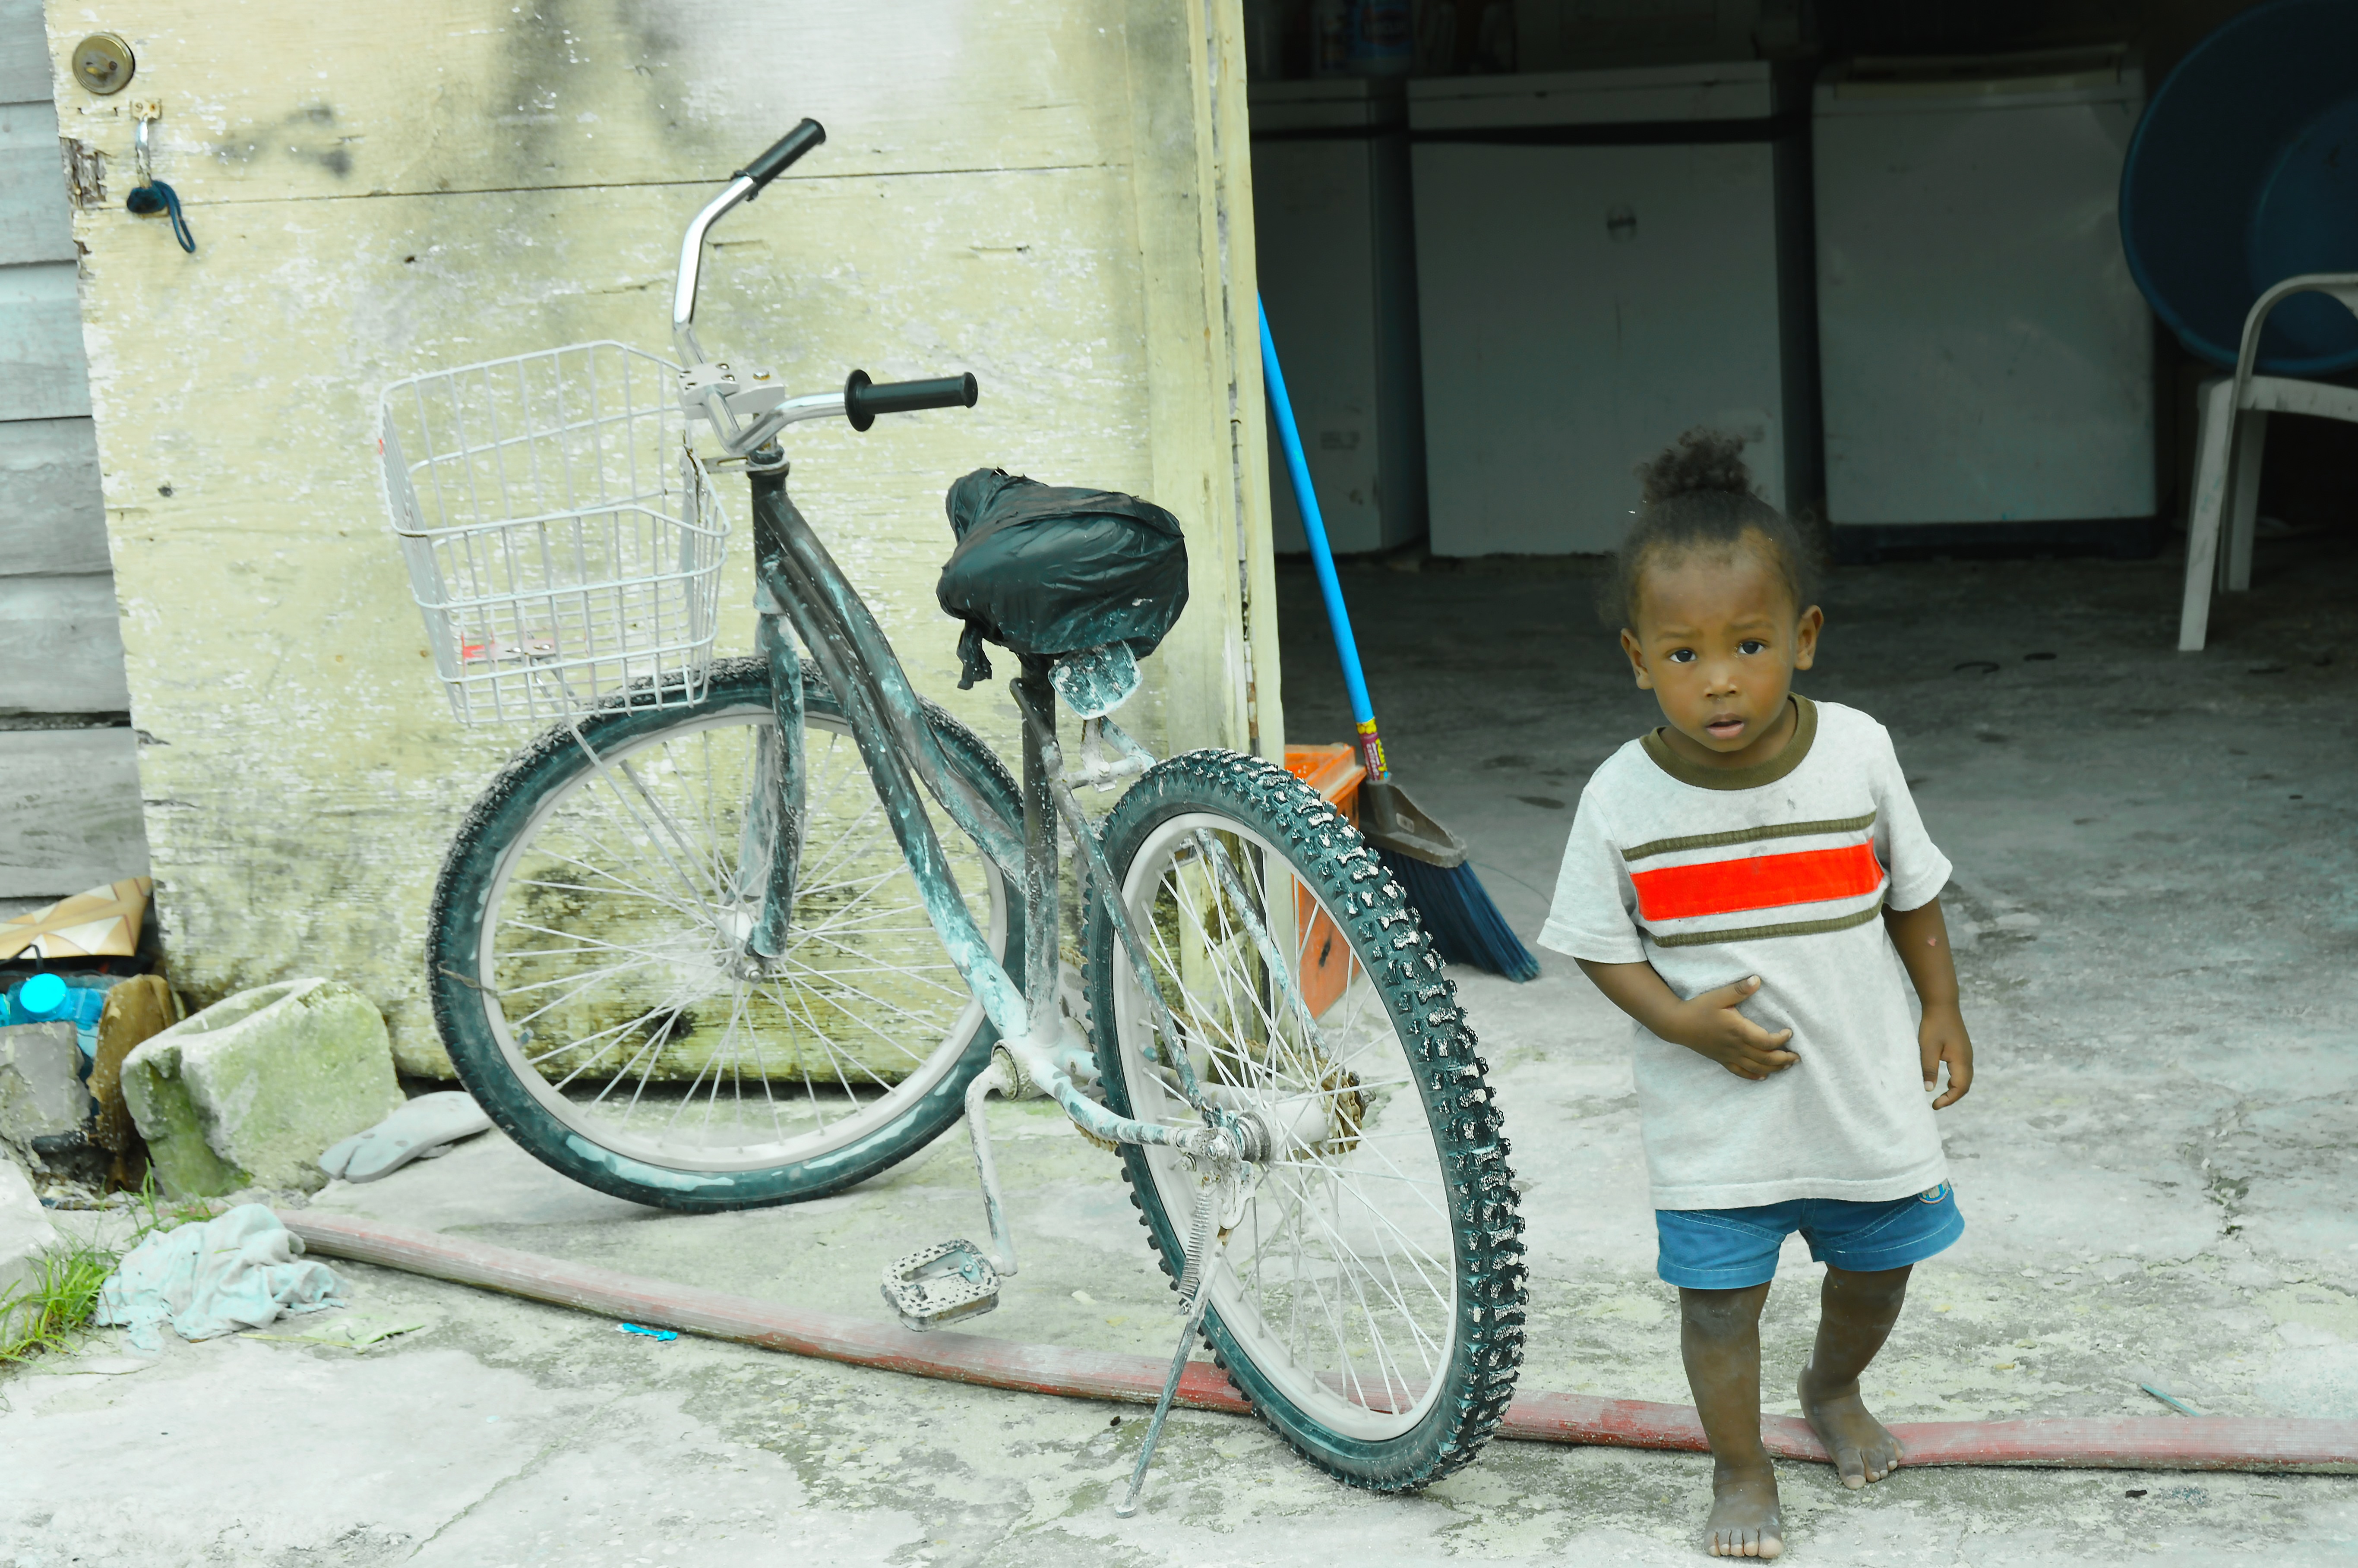
wheel, bicycle, vehicle, sports equipment, land vehicle